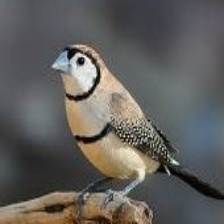
Species: DOUBLE BARRED FINCH
Scientific name: TAENIOPYGIA BICHENOVII
ImageNet parent category: house_finch